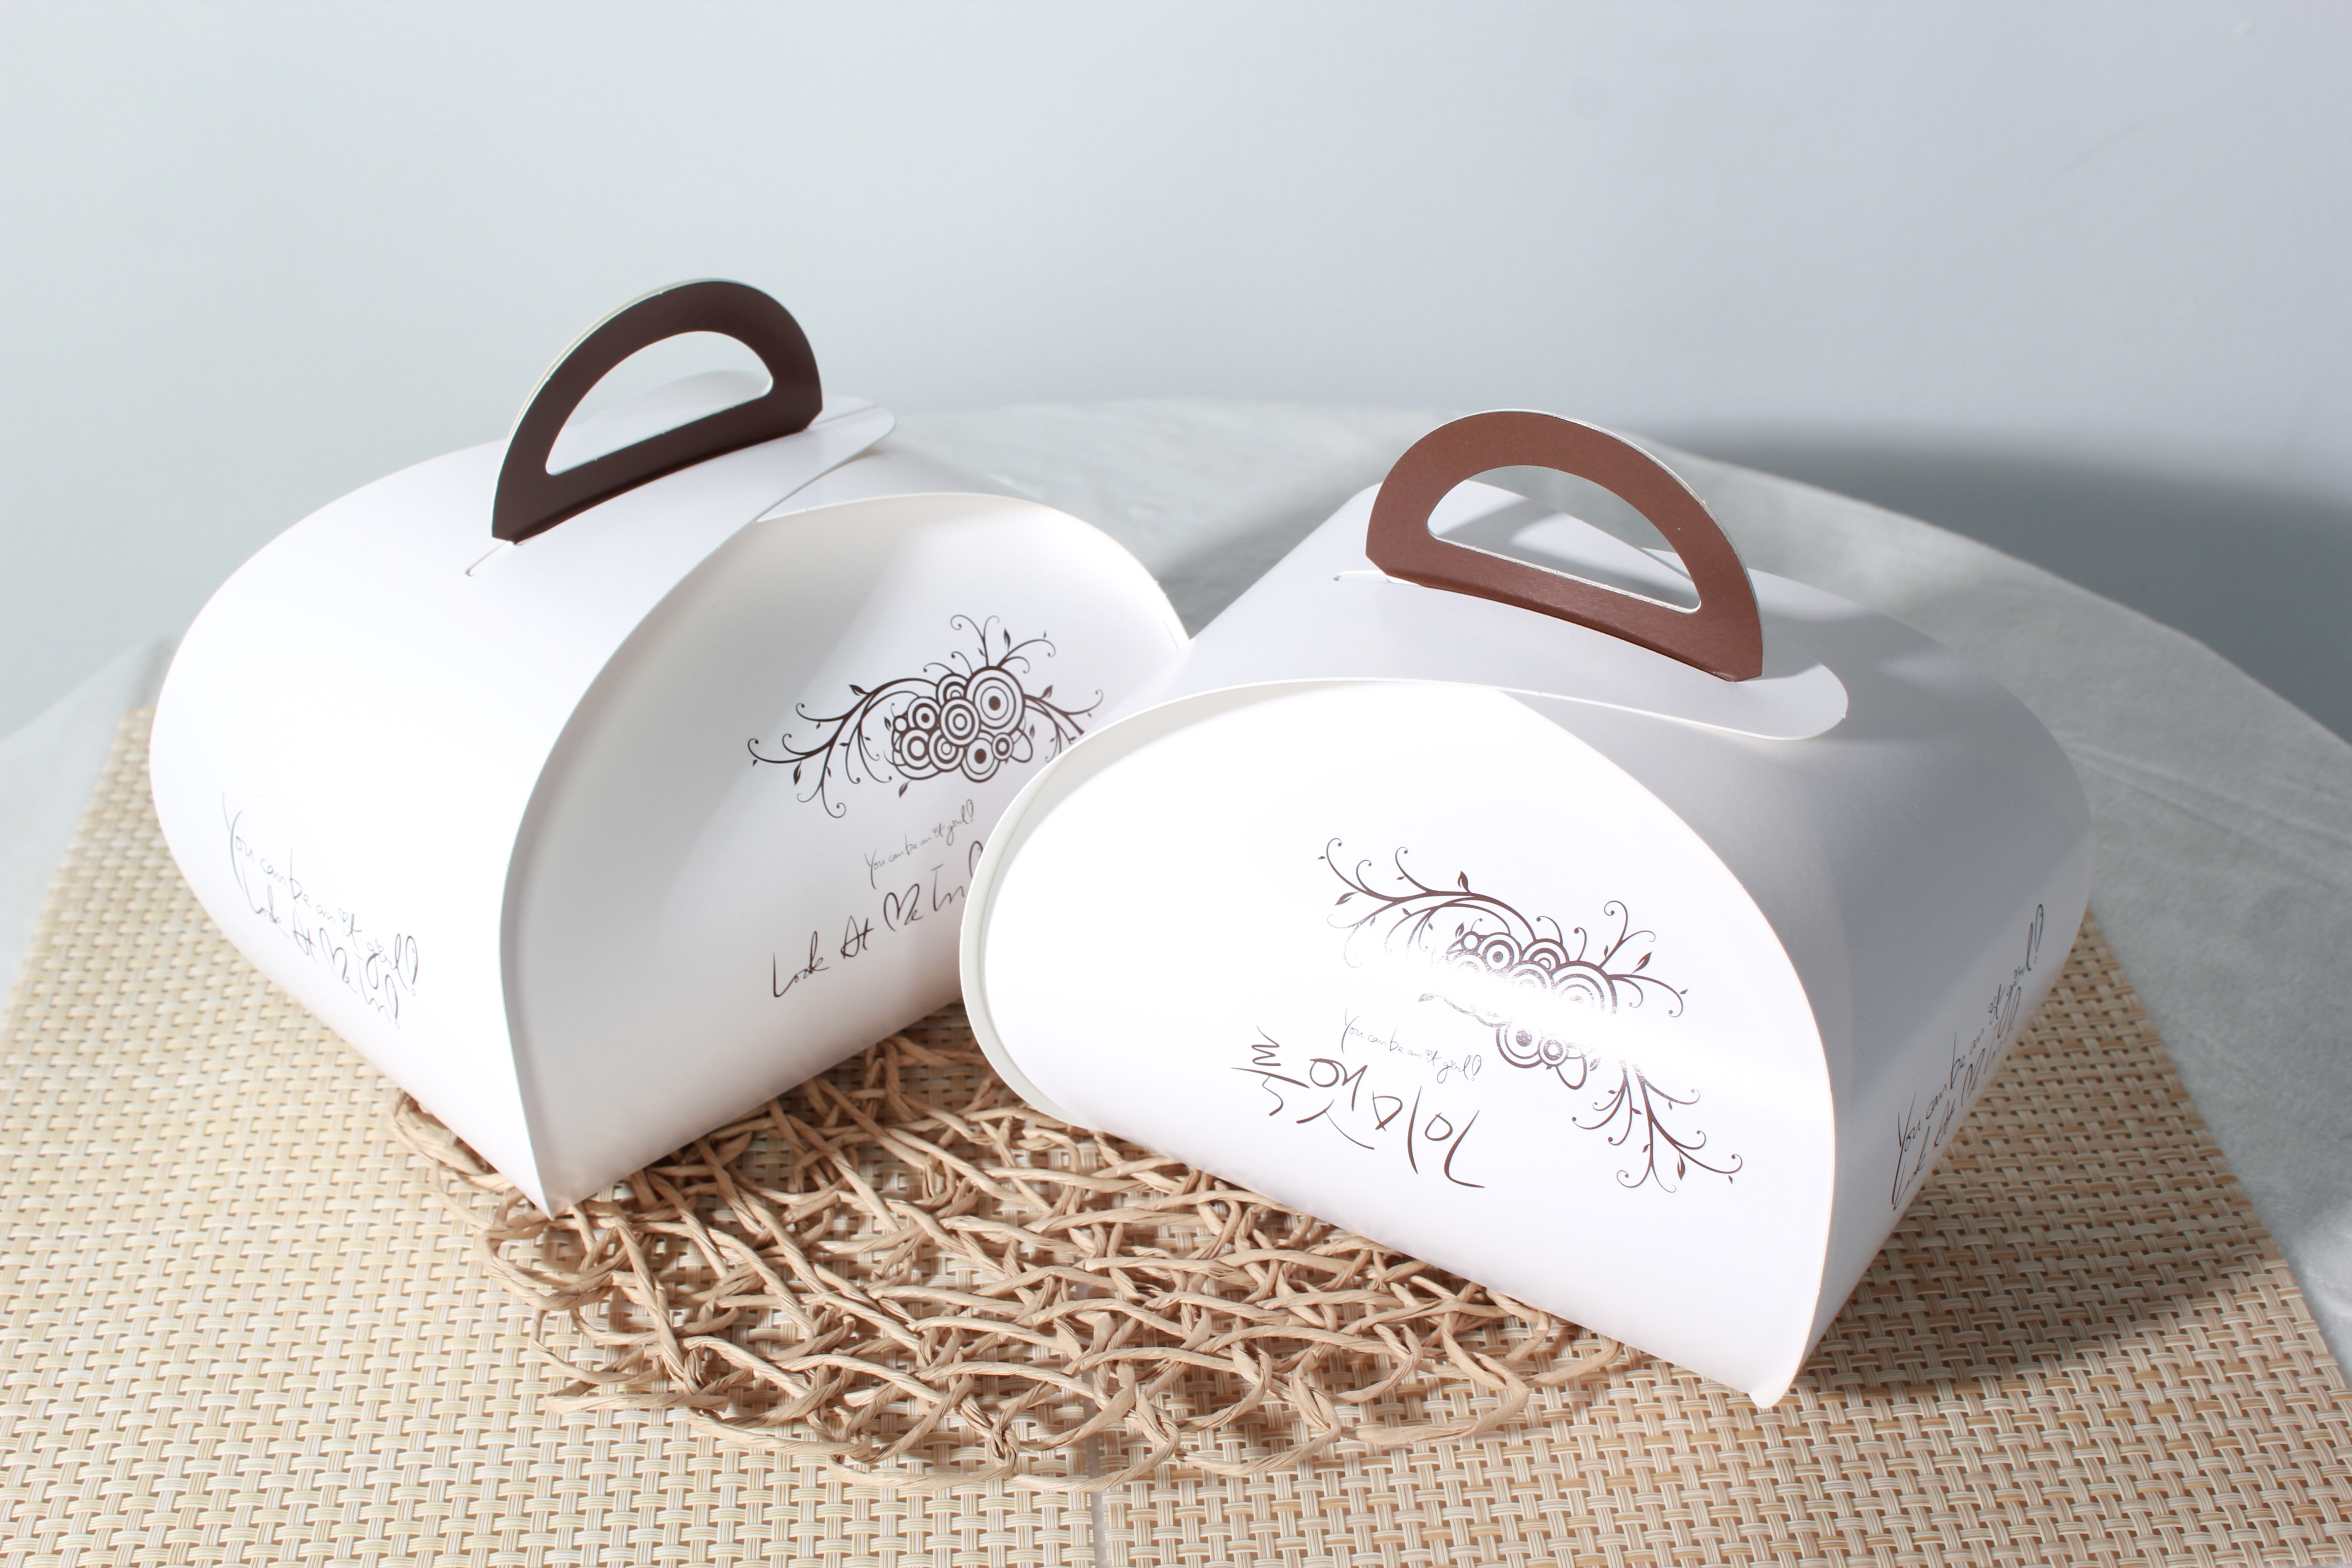
box, product, cookies, packing, product design, packaging and labeling